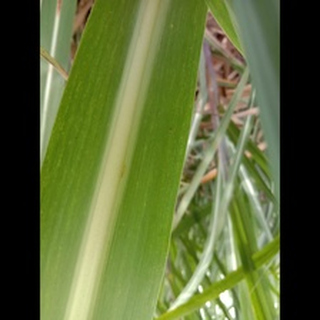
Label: sugarcane_mosaic